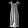
Label: Dress